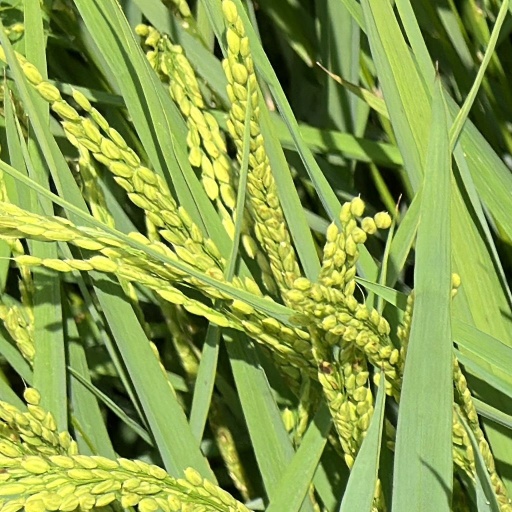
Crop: rice